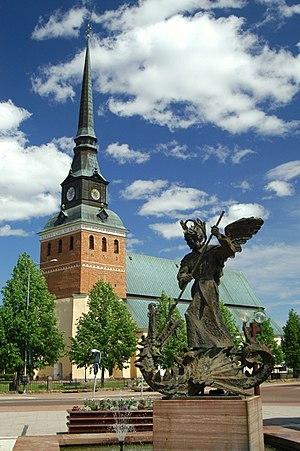
Mora est une localité suédoise, chef-lieu de la commune de Mora. 10 940 personnes y vivent. Elle est le lieu d'arrivée de la plus longue course de ski de fond au monde, la Vasaloppet.